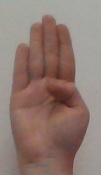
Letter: kaaf